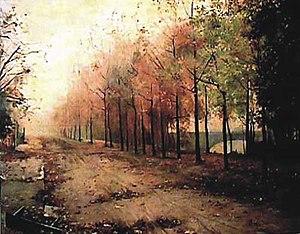
Marie Bashkirtseff, née Maria Kostiantynivna Bashkirtseva à Gavrontsi près de Poltava, dans le Gouvernement de Poltava de l'Empire Russe le 11 novembre 1858 et morte à Paris 17ᵉ, le 31 octobre 1884, est une diariste, peintre et sculptrice d'origine ukrainienne.